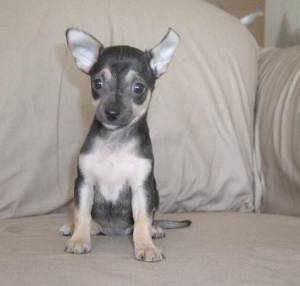
Animal: dog
Breed: chihuahua